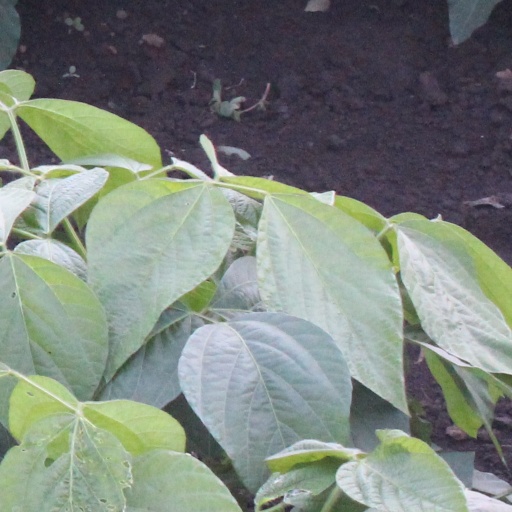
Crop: soybean